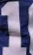
Number: 1